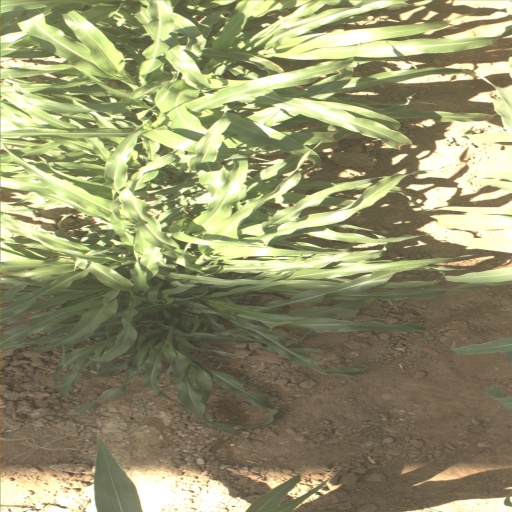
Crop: sorghum